Julius Goldzier

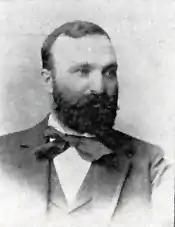

Julius Goldzier (January 20, 1854 – January 20, 1925) was a U.S. Representative from Illinois.